Billy Ray Smith Sr.

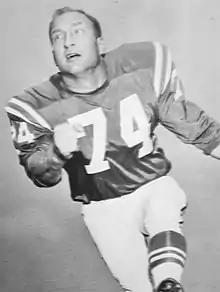
Billy Ray Smith in a Colts publicity photo.

Smith began his NFL career in 1957, as the third round draft pick for the Los Angeles Rams. He was traded to the Steelers in 1958 and played for Pittsburgh until 1960. In 1961, he was traded to the Baltimore Colts.